J. D. Morgan

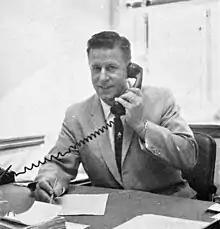
J. D. Morgan of UCLA

J. D. Morgan (March 3, 1919 – December 16, 1980) was an American tennis player, coach and athletic director. He was associated with athletics at UCLA for more than 40 years. He played four years of varsity tennis at UCLA from 1938-1941 and served as the school's head tennis coach from 1949-1966, leading the Bruins to eight NCAA Men's Tennis Championships. He also served as UCLA's athletic director from 1963-1979, a period during which the university won 30 NCAA championships, including ten NCAA Men's Basketball Championships.